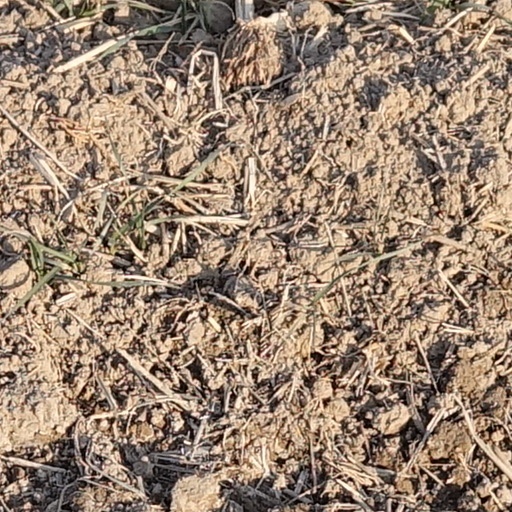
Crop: wheat